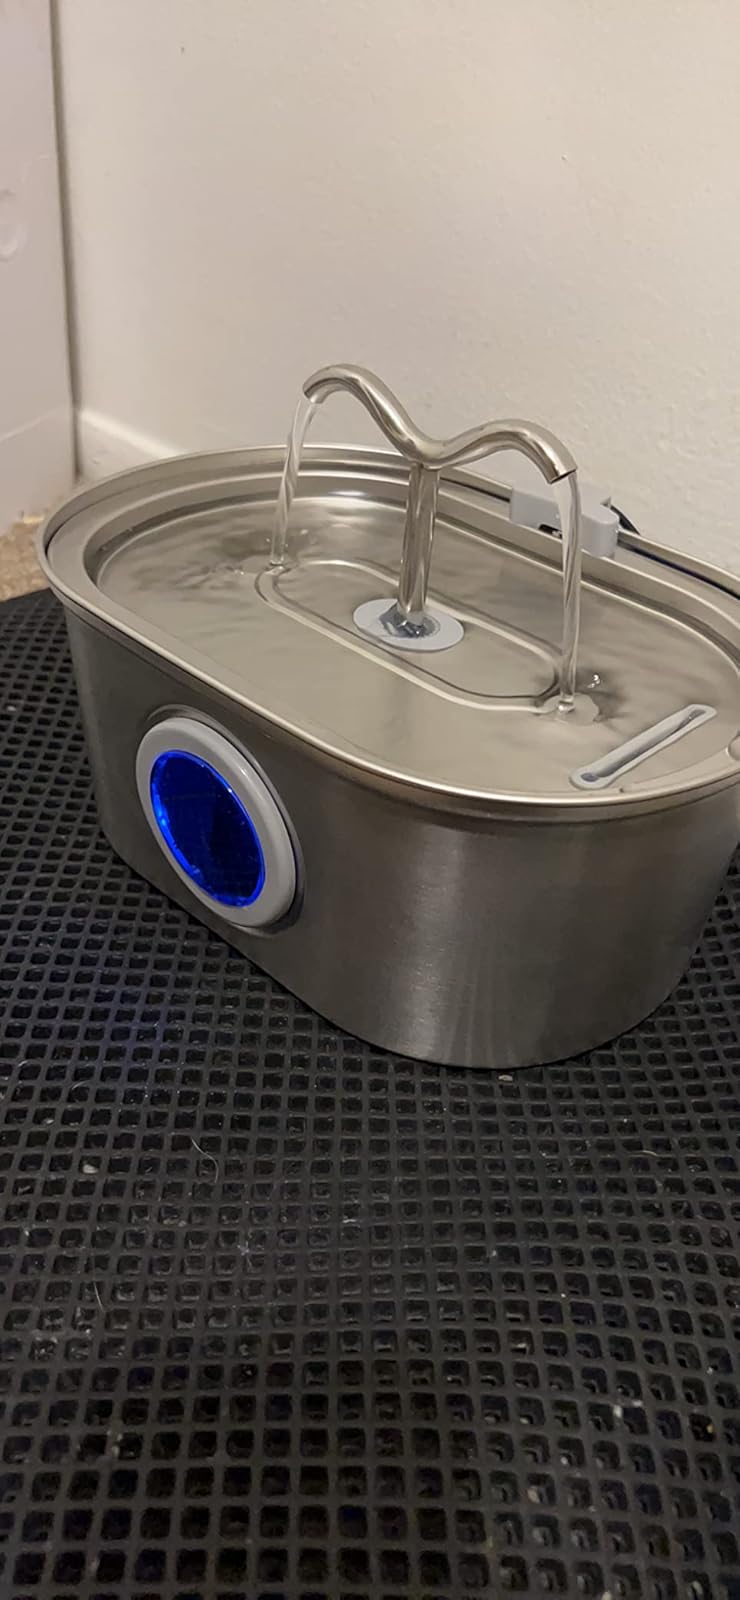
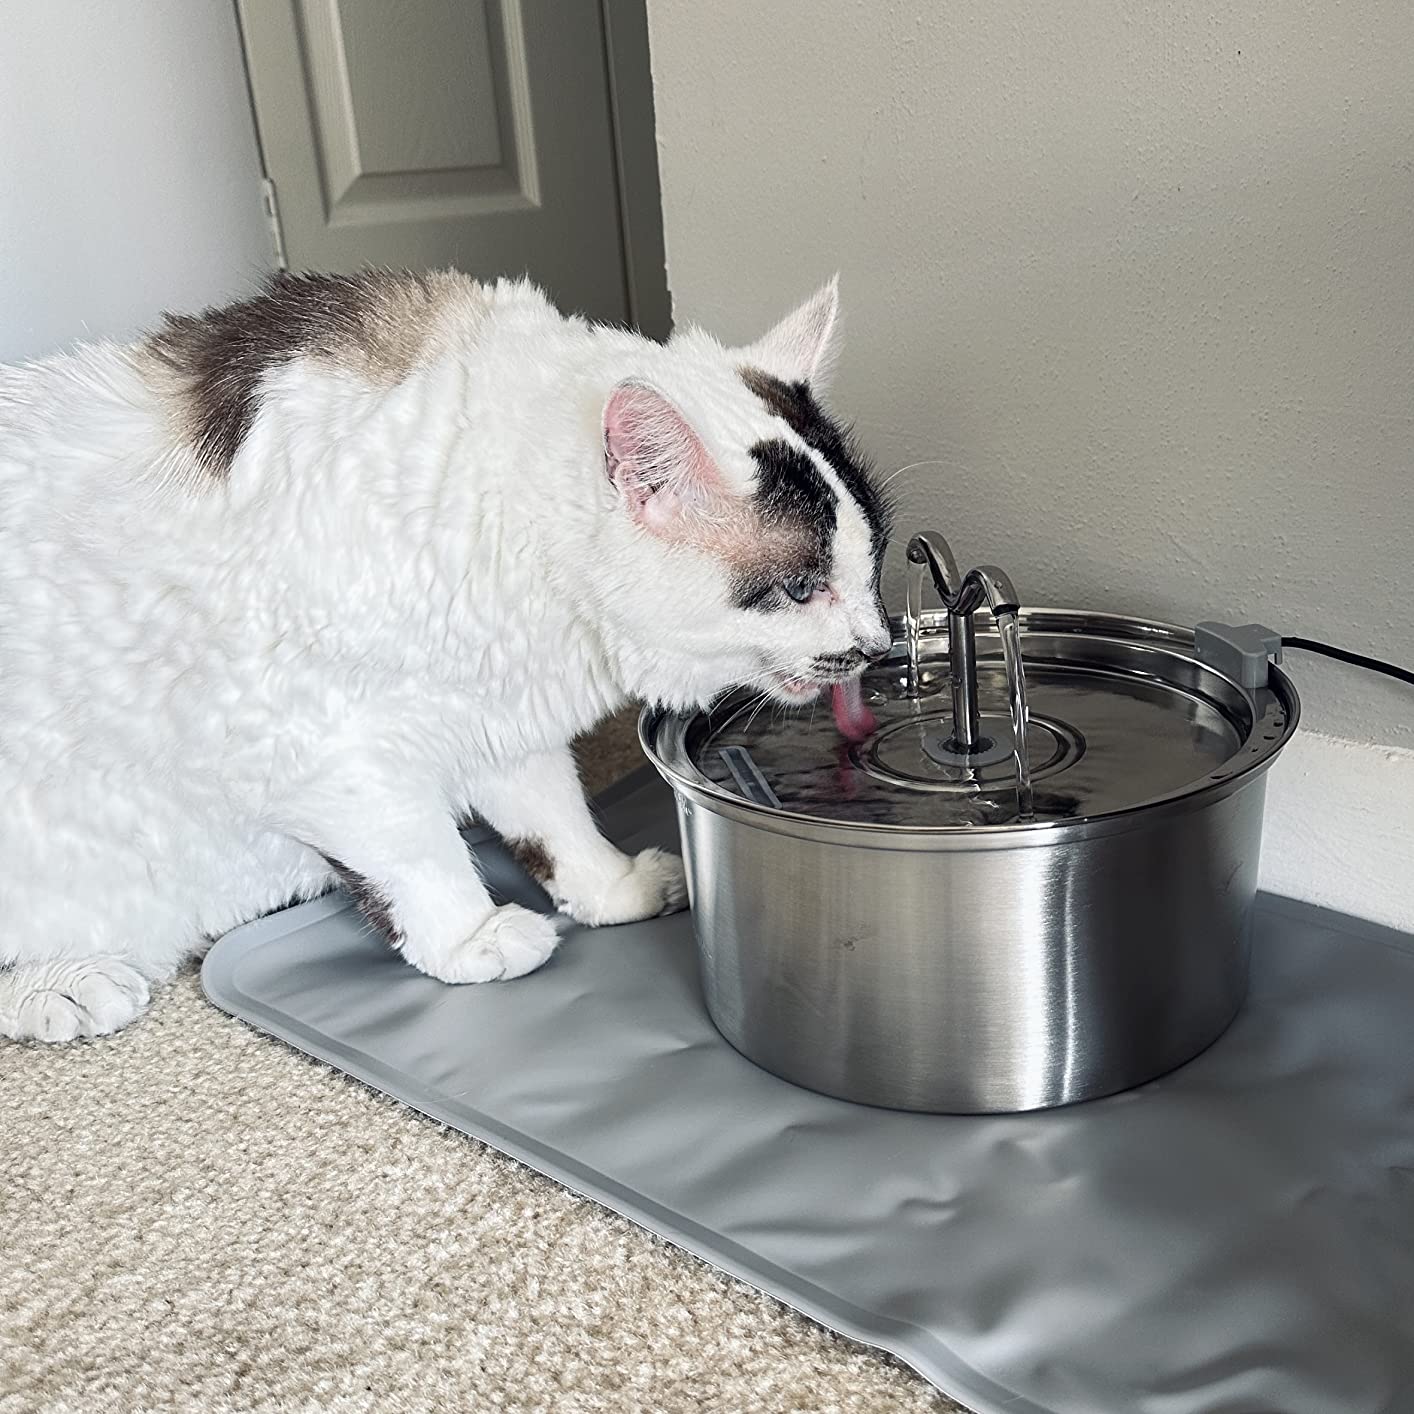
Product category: items_bowl
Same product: no